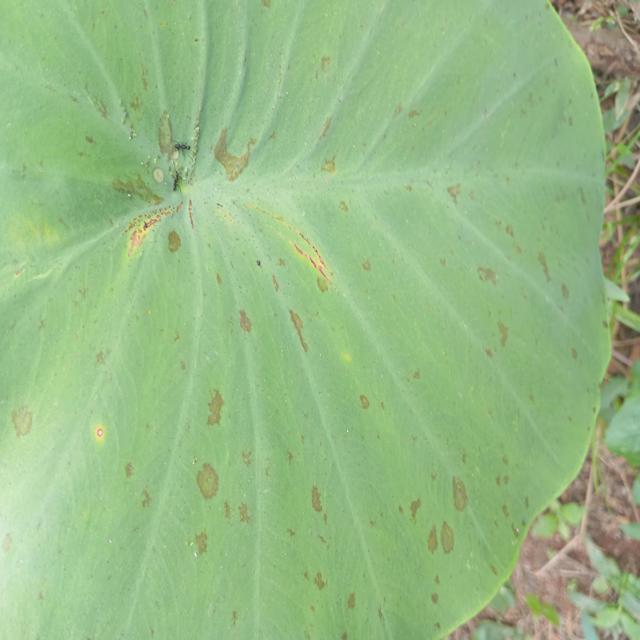
Label: Early_Blight